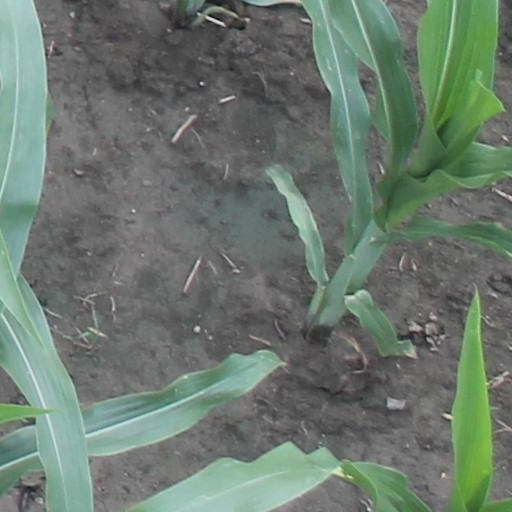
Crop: maize; corn